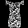
Label: Dress